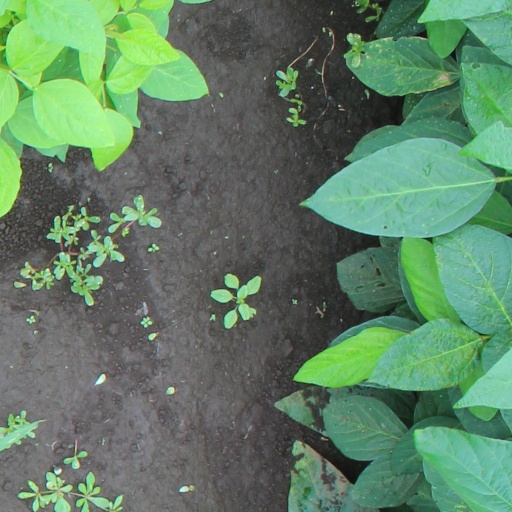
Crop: soybean